Bevilacqua dynasty

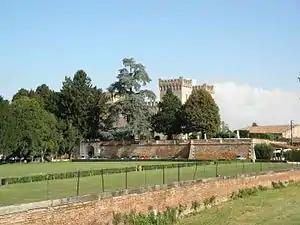
Castle of Bevilacqua

The Bevilacqua family is originally from Ala in the province of Trento, and the family's first coat of arms was a white eagle's wing on a light blue background with a prince's crown. The first written account of the Bevilacqua dynasty coincides with the rise to power of King Otto I the Great (912-973) of Germany. Otto I was the son of King Henry I (876-936) of Germany, the founder of the Saxon dynasty. In 962, Otto I became King of the Lombards and controlled much of northern Italy. The king gained control of northern Italy by defeating the French, Spanish, Hungarians, and Italians. On 2 February 962, Pope John XII crowned him the first Holy Roman Emperor which marked the establishment of the Holy Roman Empire and the German nation.